Camilo Cienfuegos

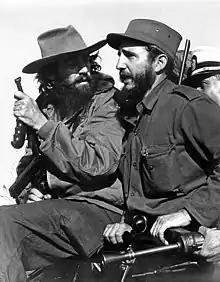
Cienfuegos watching Castro speak at Camp Columbia

Tensions had not yet subsided, as the Revolutionary Directorate held on to the Presidential Palace and refused to vacate it for the arrival of the new president, with Cienfuegos considering an attack against the palace. According to Franqui: "Camilo, half joking and half serious, said a couple of cannonballs should be fired off as a warning. [...] As I was not an admirer of the palace, I said it seemed like a good idea, but Che, with his sense of responsibility, told us it wasn't the right time to waste cannonballs, and he patiently returned to the palace, met Faure Chomón, and matters were straightened out. Camilo always listened to Che." The situation was thus diffused and the palace was peacefully handed over to Urrutia. On 8 January, Fidel Castro finally arrived in Havana, meeting with Urrutia at the presidential palace and giving a speech at Cienfuegos' Camp Columbia. During the rally, Castro interrupted his speech to ask Cienfuegos ""¿Voy bien, Camilo?"" Cienfuegos responded in kind, ""Vas bien, Fidel!""